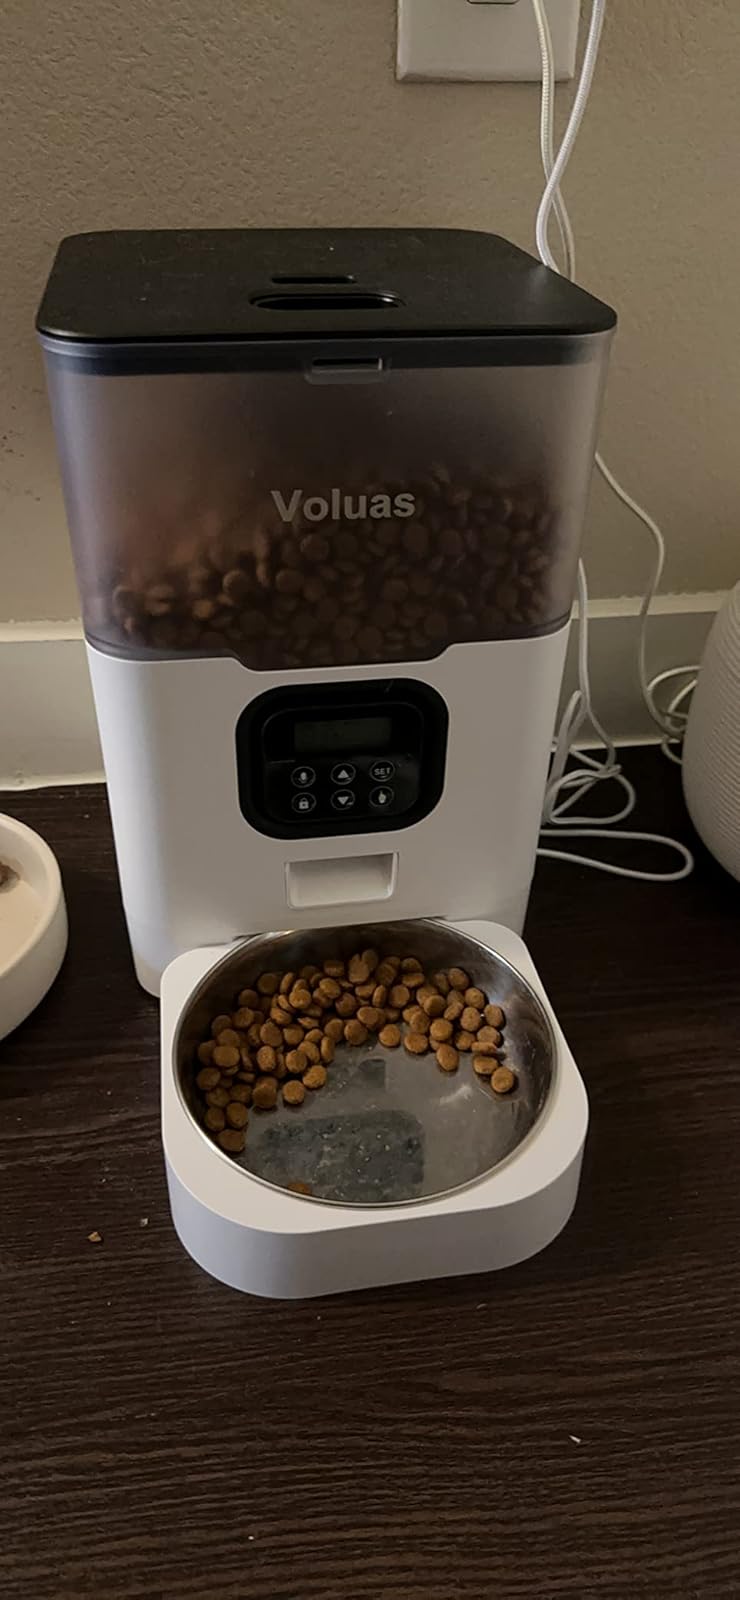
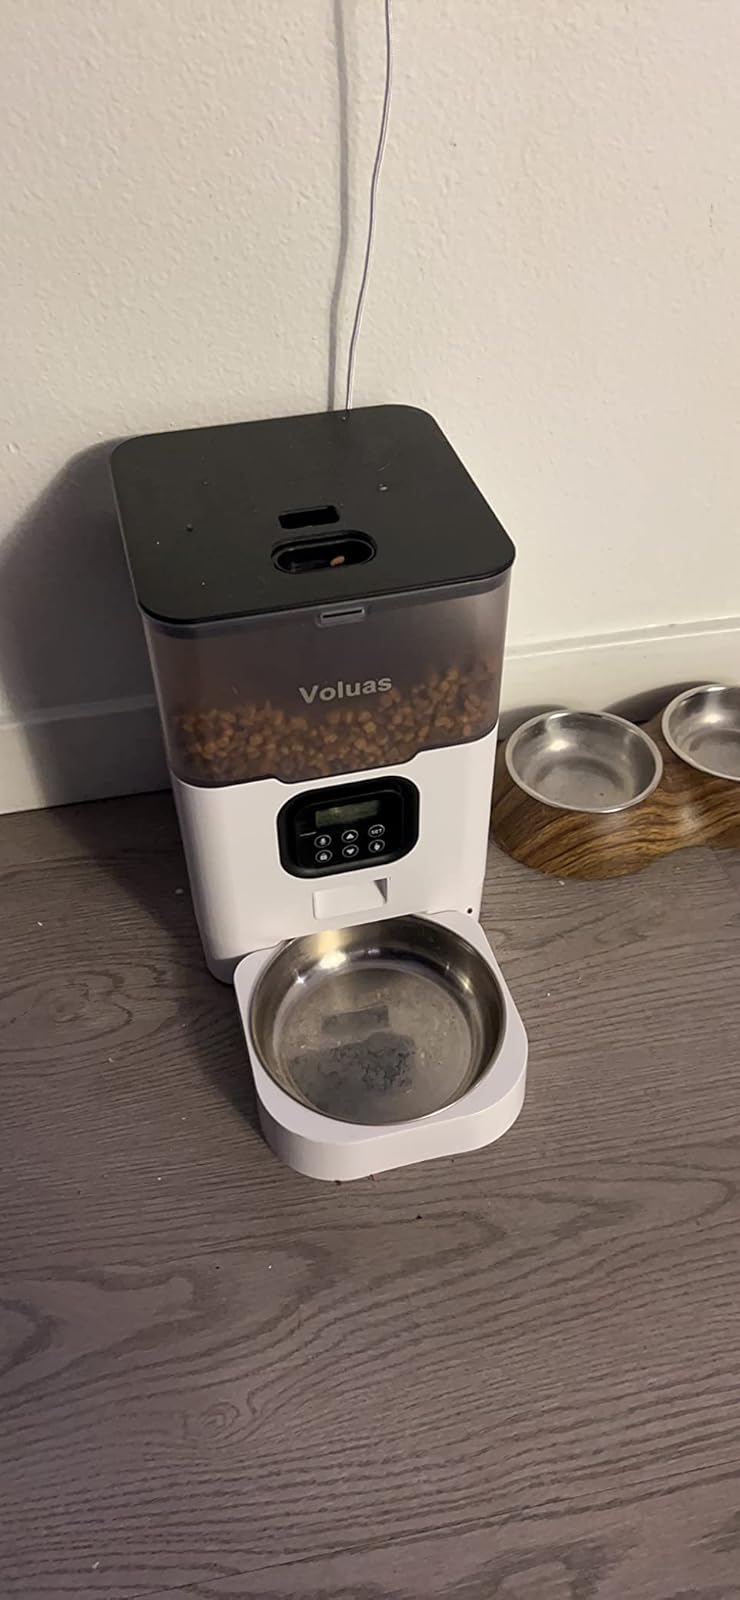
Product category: items_feeder
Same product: yes